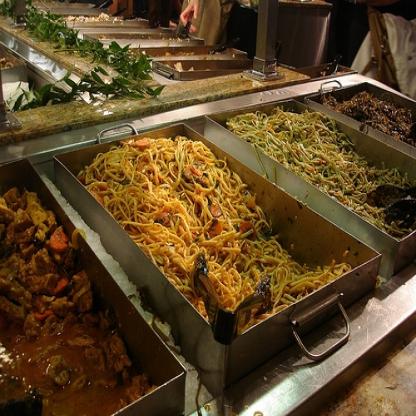
Scene: Indoor